María Elena Oddone

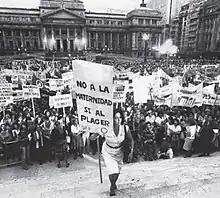
At the Monument of the Two Congresses on International Women's Day, 1984

María Elena Oddone is an Argentine women's rights activist and writer. A prominent figure of second-wave feminism in her country, she was the founder of one of its first feminist organizations, the Women's Liberation Movement (MLF), as well as the Argentine Feminist Organization (OFA) and the Court of Violence Against Women. She was director of "Persona" magazine from September 1974 to December 1986. She is the author of "La pasión por la libertad: memorias de una feminista" (The Passion for Freedom: Memoirs of a Feminist).